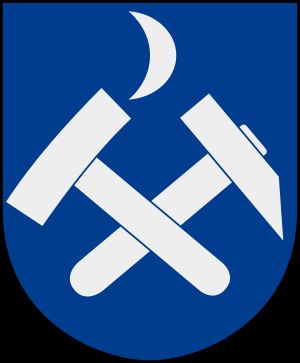
Sala (Sverige)
Salas byvåben
Sala er en by som ligger i landskapet Västmanland i Västmanlands län i Sverige. Den ligger ved Sagån, og den del af byen, der ligger øst for åen, ligger i landskapet Uppland. Sala er administrationsby i Sala kommune, og i 2010 havde byen 12.289 indbyggere. Den er et jernbaneknudepunkt mellem Dalabanan og linjen Sala–Oxelösund.